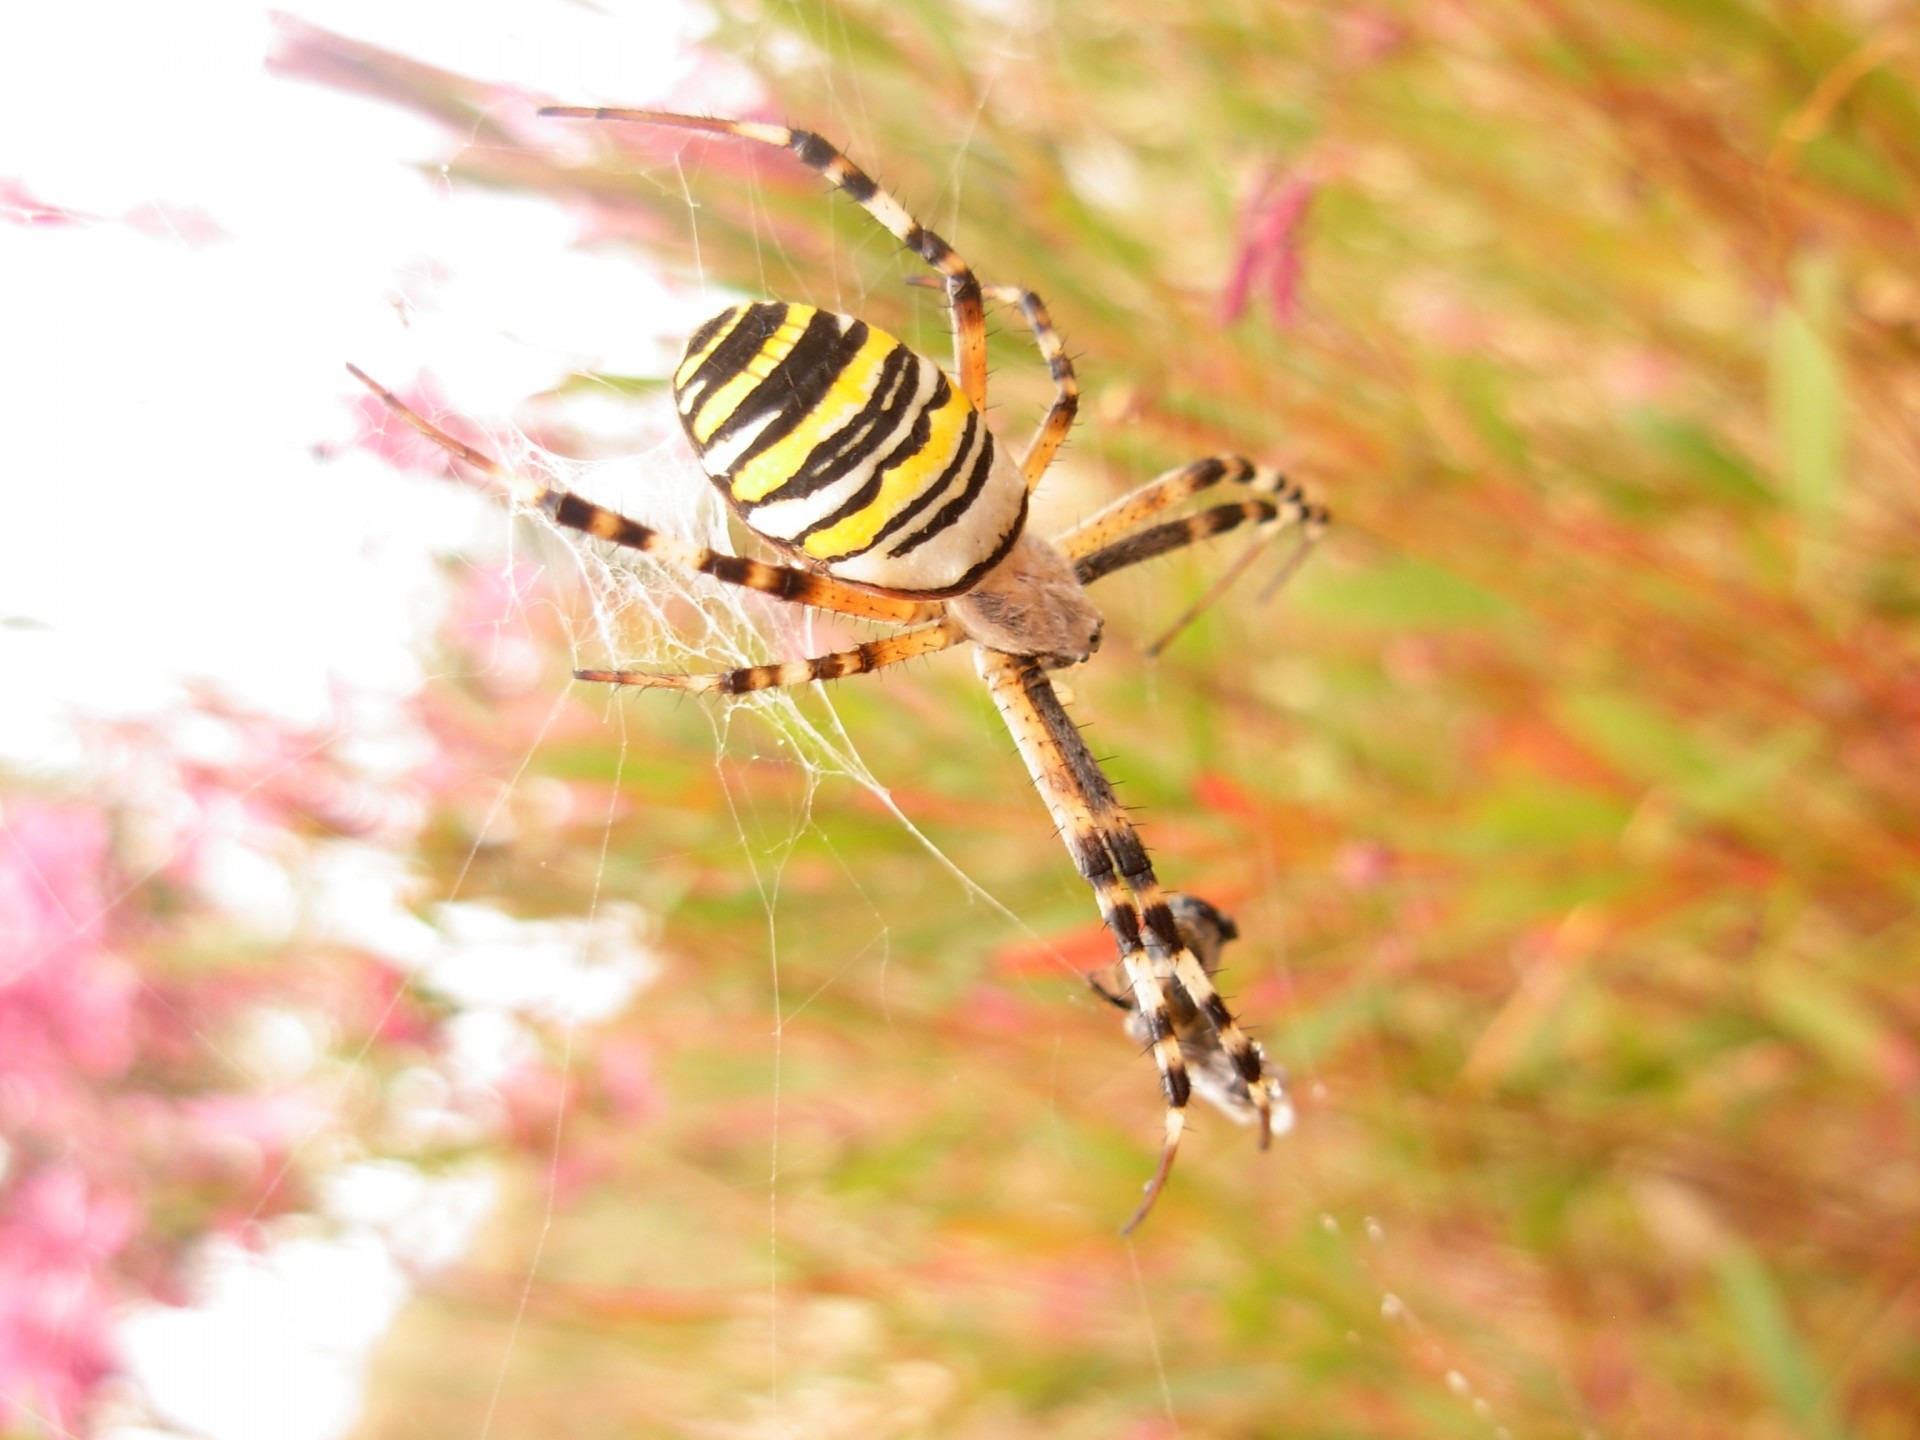
branch, flower, spooky, spiderweb, wildlife, leg, insect, natural, halloween, bug, predator, hanging, black, fauna, invertebrate, cobweb, thread, close up, spider, scary, fear, sticky, danger, arachnid, creepy, horror, pest, silk, nectar, phobia, trap, venom, macro photography, poisonous, organism, arthropod, arachnophobia